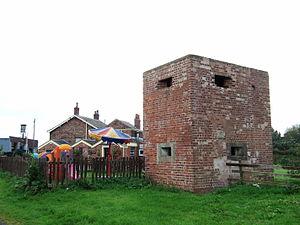
Les fortifications défensives britanniques de la Seconde Guerre mondiale étaient de petites constructions fortifiées construites dans le cadre de la préparation à l'invasion allemande. Elles ont été populairement appelées « boite à pilules » en référence à leur forme.